Child actor

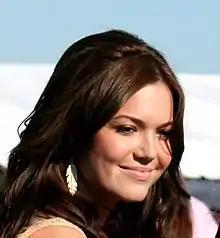
Mandy Moore is one of the child stars to have success as an adult with the start of her growing career in 1993.

Drew Barrymore, a former child star, started acting at age 3. During her childhood she battled with drugs, but recovered and currently continues to act.